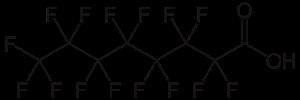
Les substances per- et polyfluoroalkylées sont des composés organofluorés synthétiques comportant un ou plusieurs groupes fonctionnels alkyle per- ou polyfluorés. Ils contiennent donc au moins un groupement perfluoroalkyle, –CₙF₂ₙ–. Selon l'OCDE, il existe au moins 4730 PFAS différentes. Certains PFAS tel que le PFOS et le PFOA sont retrouvés dans les organismes vivants et sont toxiques et écotoxiques.